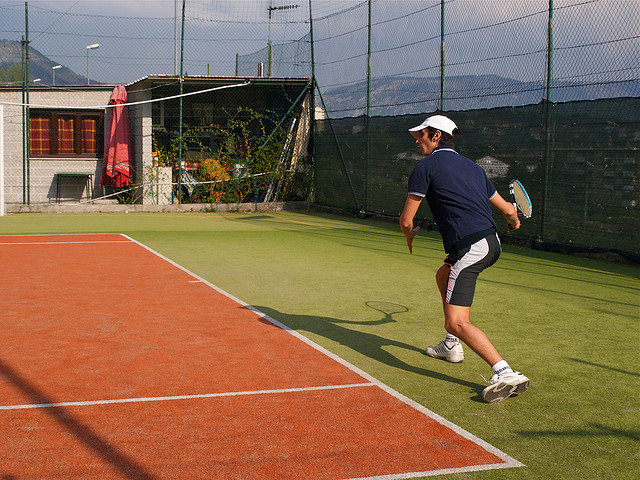
user: Given an image and a question. Answer the question in a short answer. Question: What is the name of the championship match for this sport? Short Answer:
assistant: us open